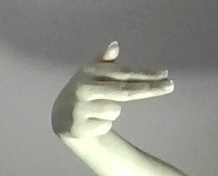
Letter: ghain